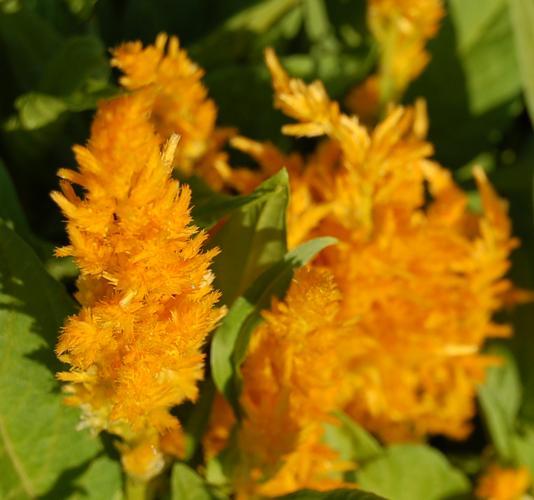
Label: prince of wales feathers